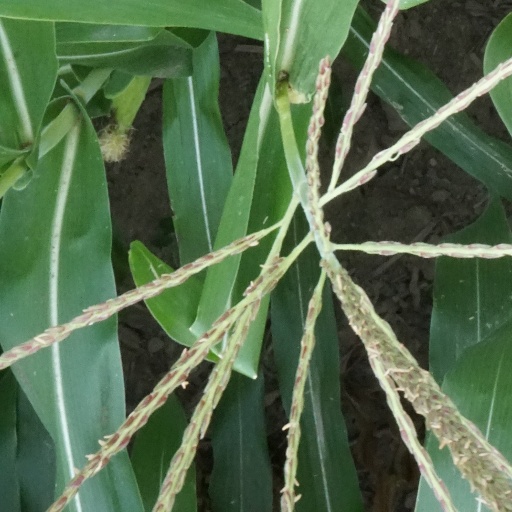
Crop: maize; corn